USS McNair

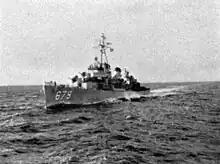
"McNair" operating off Korea, 1952–53.

In 1950, world tension increased as the divided country of Korea became the site of overt hostilities. "McNair" was soon taken out of mothballs, recommissioning 6 July 1951. Before the end of the year she had reported for duty in the Atlantic Fleet. On 6 September 1952, she departed her home port, Newport, R.I., for a world cruise that took her through the Panama Canal to Korea, where she served as gunfire support ship for United Nations troops and as guardian of carriers of the 7th Fleet. After 3 months in the combat area, she transited the Suez Canal en route home, arriving Newport 11 April 1953. In July she headed back across the Atlantic for a midshipman training cruise to northern Europe, followed by her first deployment with the 6th Fleet in the Mediterranean.